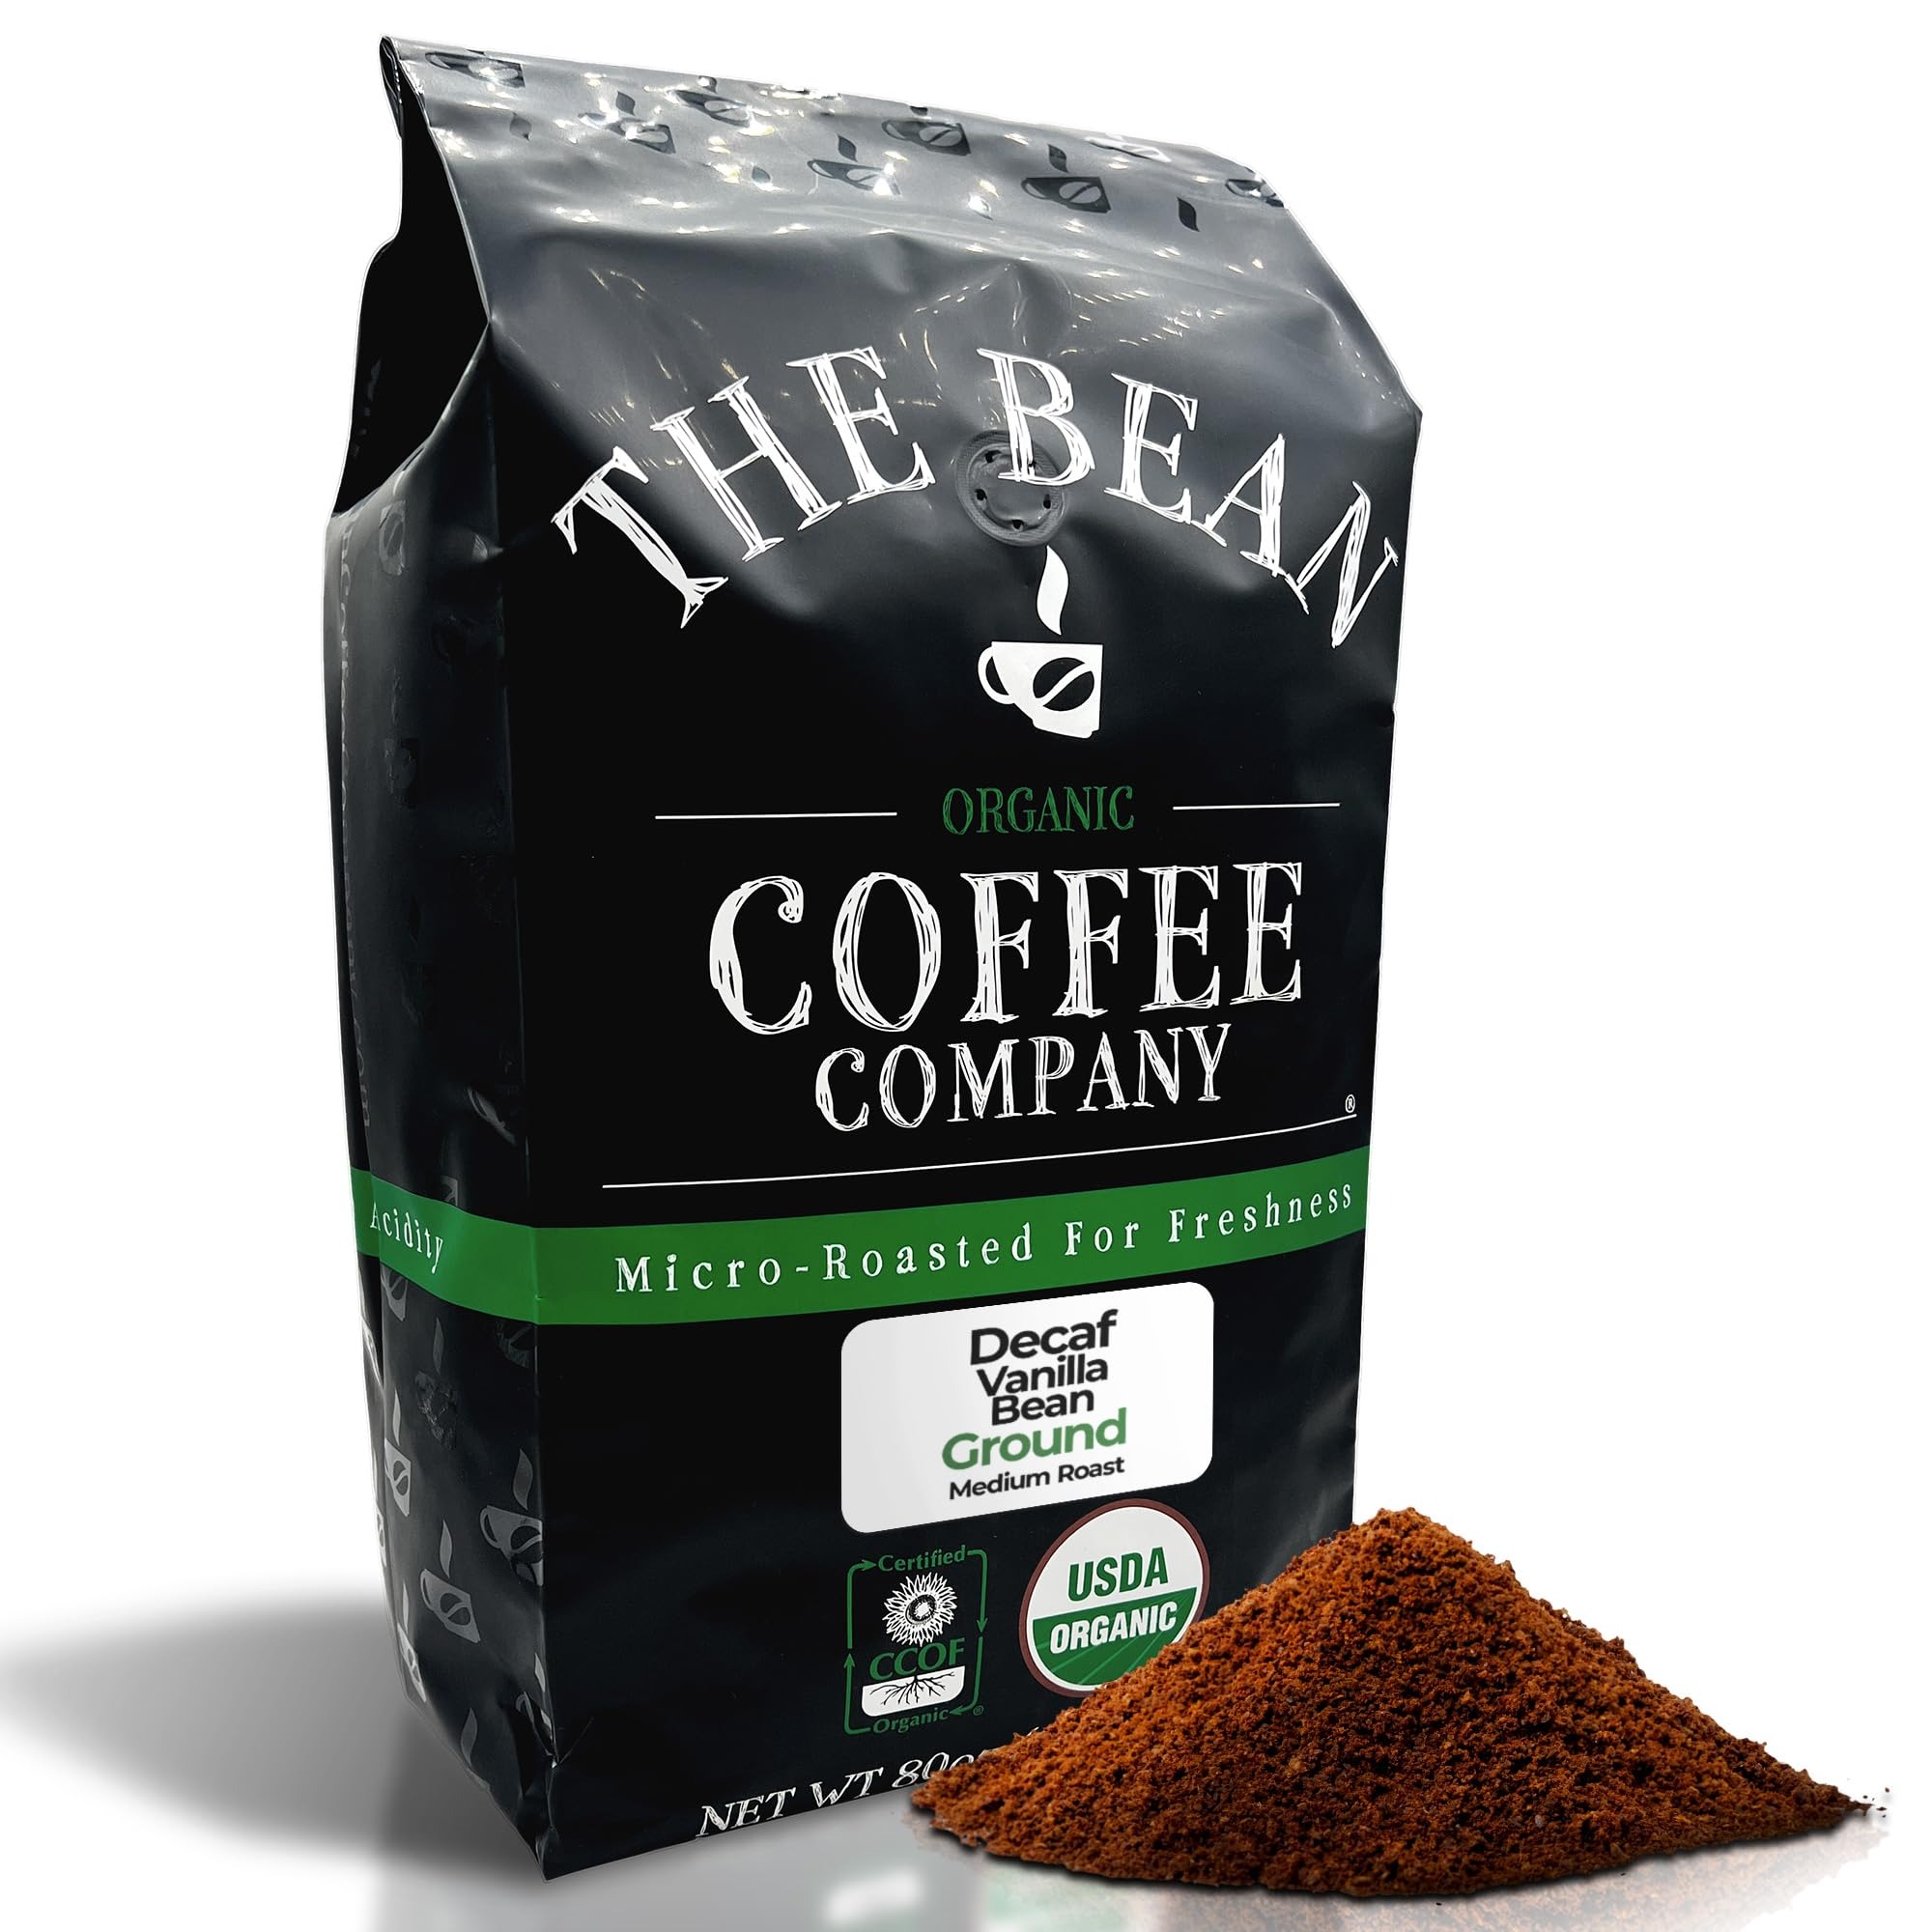
Item Name: The Bean Organic Coffee Company Water Processed DECAF Vanilla Bean, Medium Roast, Ground Coffee, 5-Pound Bag, Café Molido Tostado Orgánico descafeinado
Bullet Point 1: CERTIFIED ORGANIC: The Bean Organic Coffee Company uses 100% organic coffee beans, certified by both the USDA and CCOF (California Certified Organic Farmers). Plus, our natural flavorings are also certified organic, guaranteeing a pure and eco-friendly coffee experience
Bullet Point 2: SMALL BATCH ROASTED IN THE USA: Our organic decaf Vanilla Bean Ground coffee is hand roasted in small batches in the USA and packaged at the peak of its cycle to preserve its natural flavors and fresh-roasted quality
Bullet Point 3: ECO-CONSCIOUS FARMING: We uphold farming practices that enhance soil and water quality, reduce synthetic materials, protect biodiversity, and avoid genetic engineering. Your cup of coffee supports a greener planet while you enjoy low acid decaf organic coffee
Bullet Point 4: WATER PROCESSED DECAF: Savor the robust coffee flavor without caffeine's effects. Our mountain and swiss water decaffeination processed coffee is entirely chemical-free, preserving coffee's natural goodness. It's a healthier choice for those seeking a caffeine-free, full-bodied coffee experience
Bullet Point 5: FAMILY-OWNED AND USA GROWN: From our humble beginnings at a Southern California farmer's market in 2007, we've expanded our family-owned business to bring premium organic coffee straight to customers across the United States
Product Description: Like all coffees from the bean coffee company, this 100% Arabica coffee was hand roasted in small batches and packaged at the peak of its cycle to preserve its natural flavors and fresh-roasted quality. The Bean Coffee Company has a combined more than 25 years of Roasting experience with an innovative commitment to great taste, quality and health. It's all about the bean.
Value: 80.0
Unit: Ounce

Price: 81.18